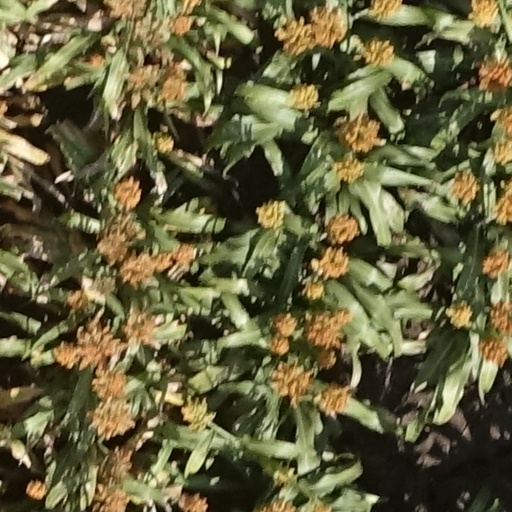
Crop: sorghum